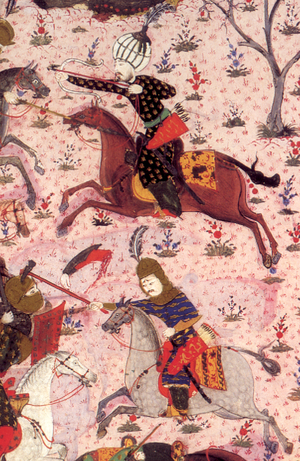
L'Akindji ou Akingi était une unité